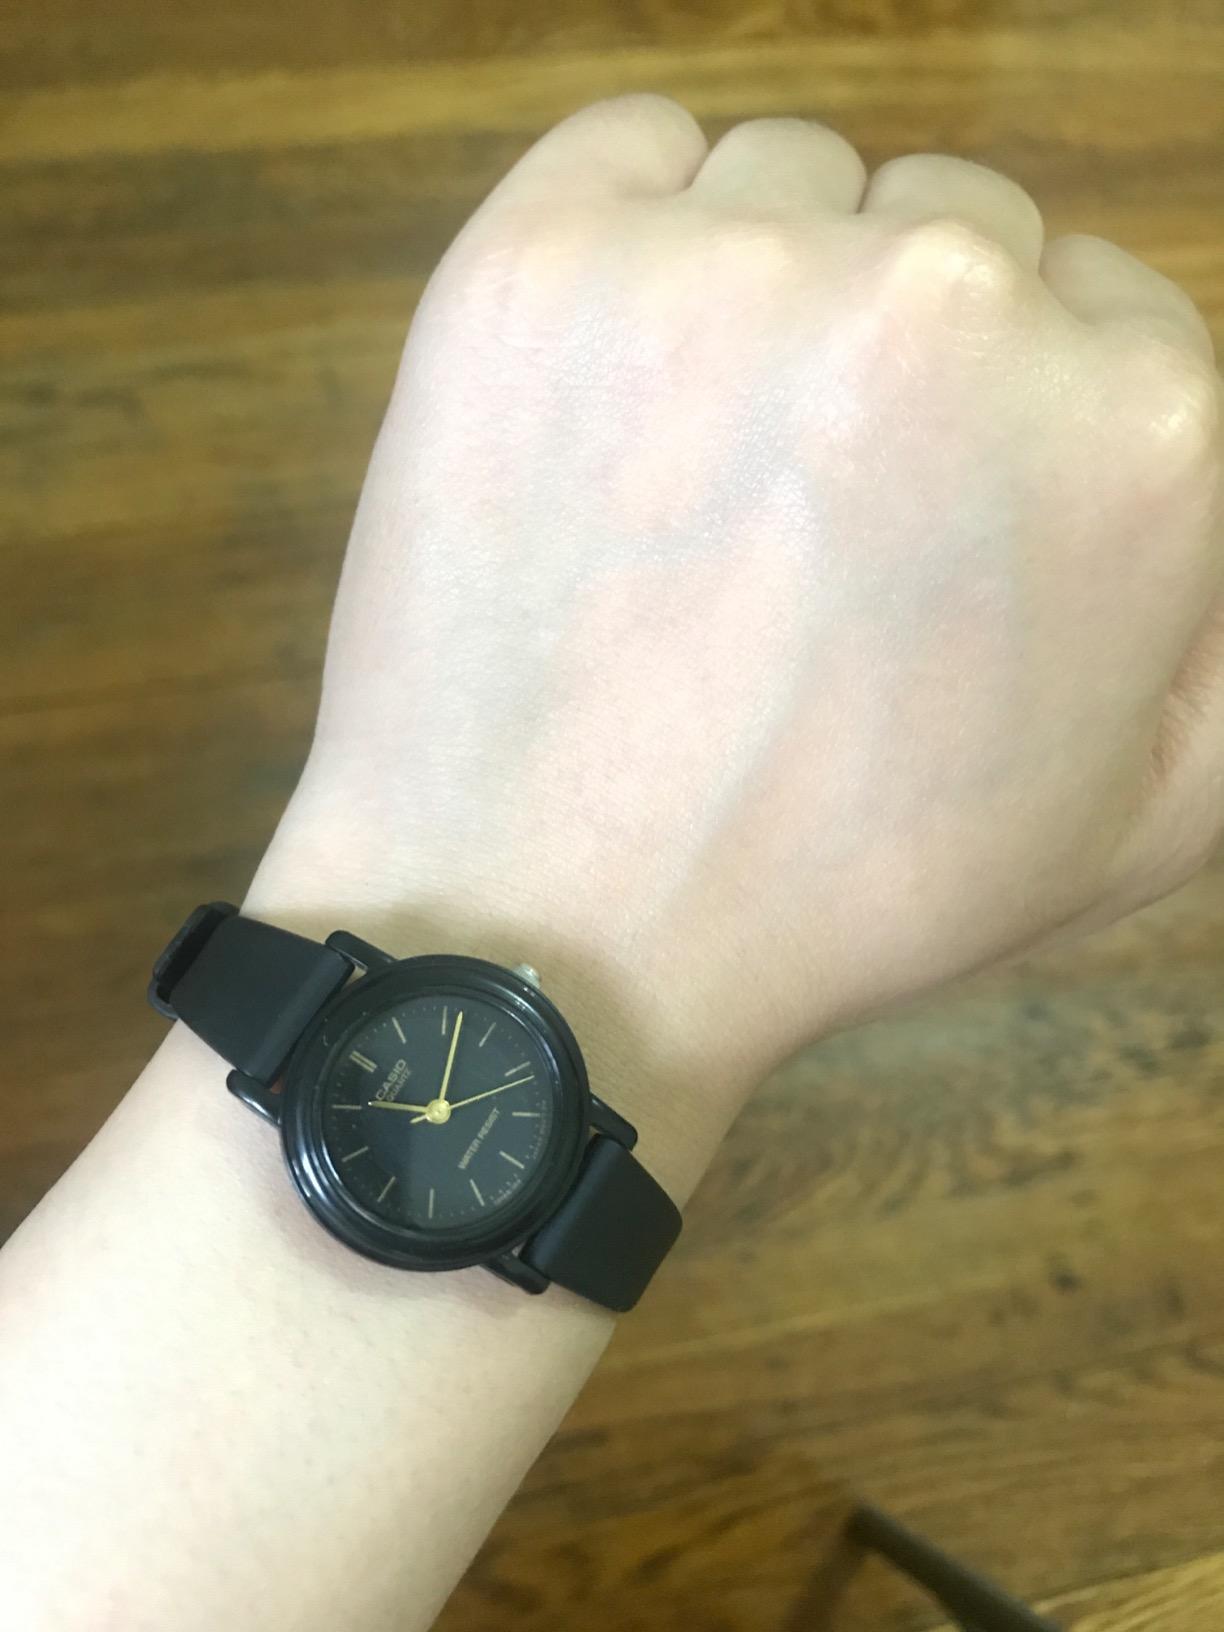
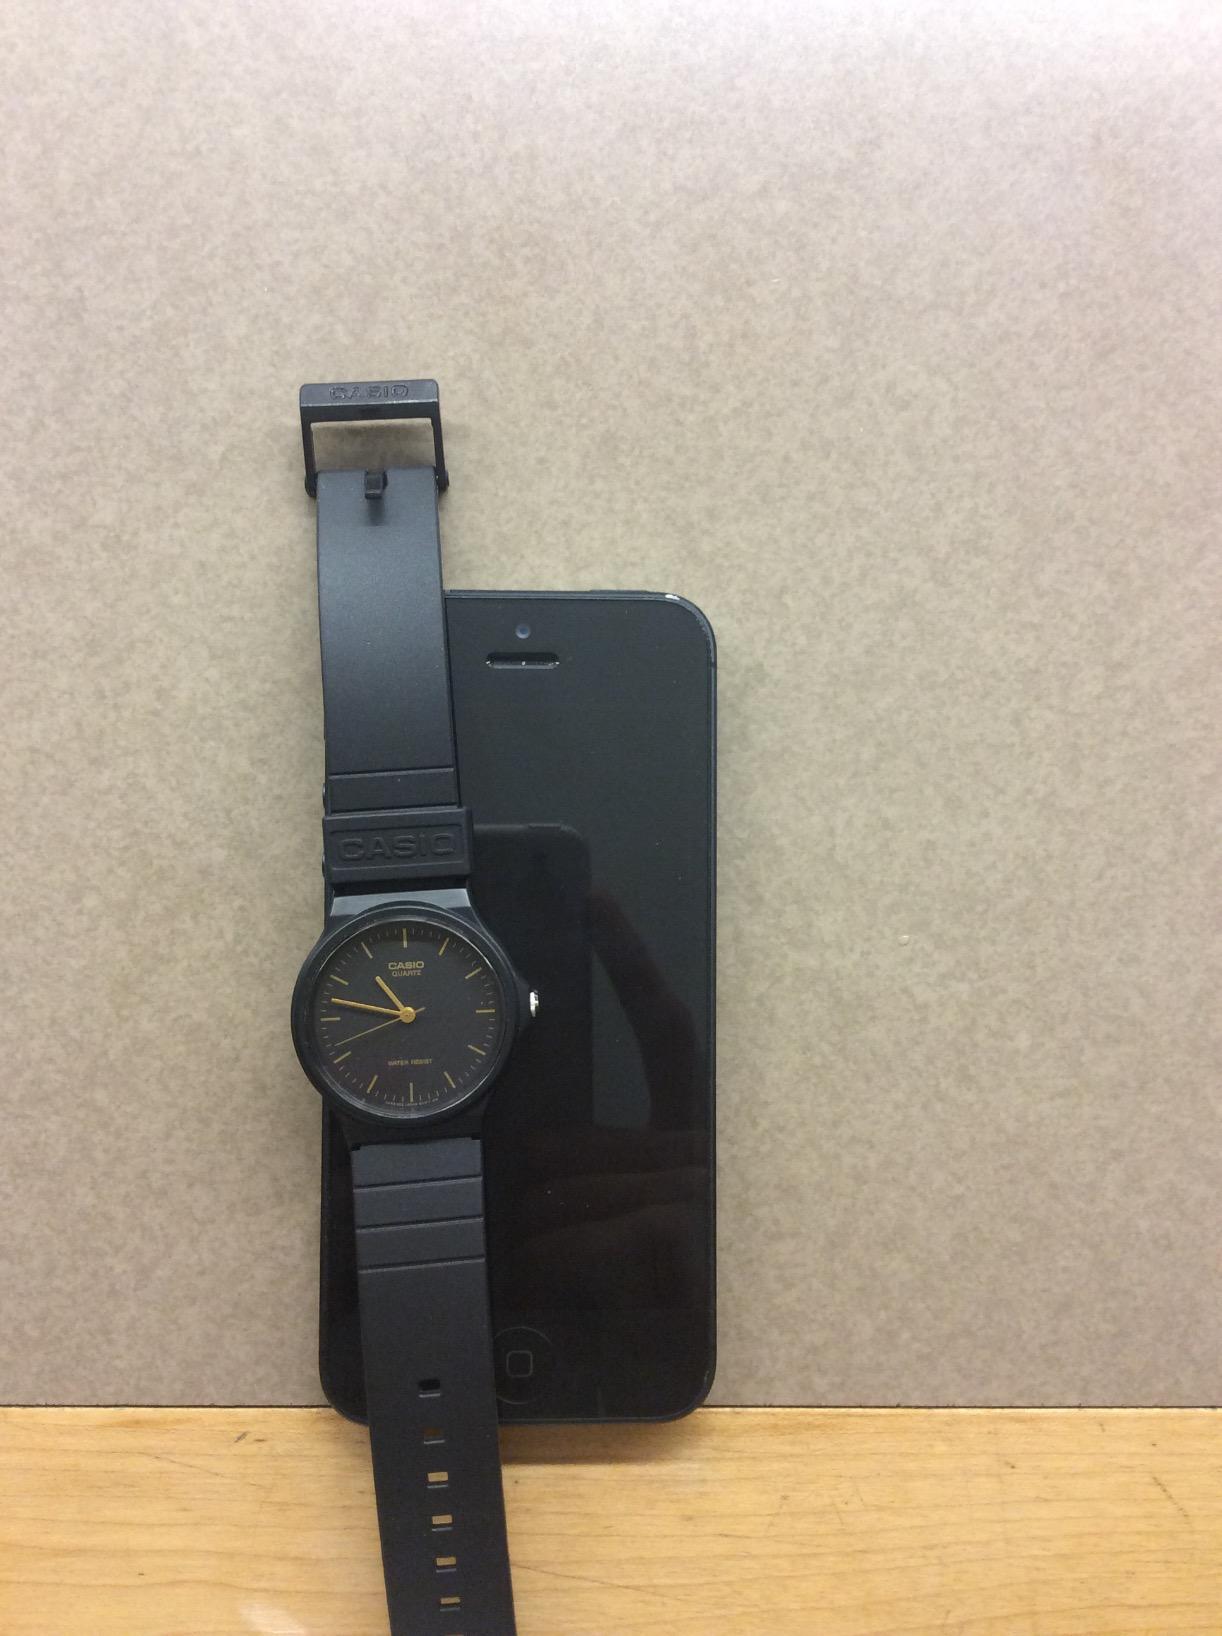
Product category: accessories_watch
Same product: no